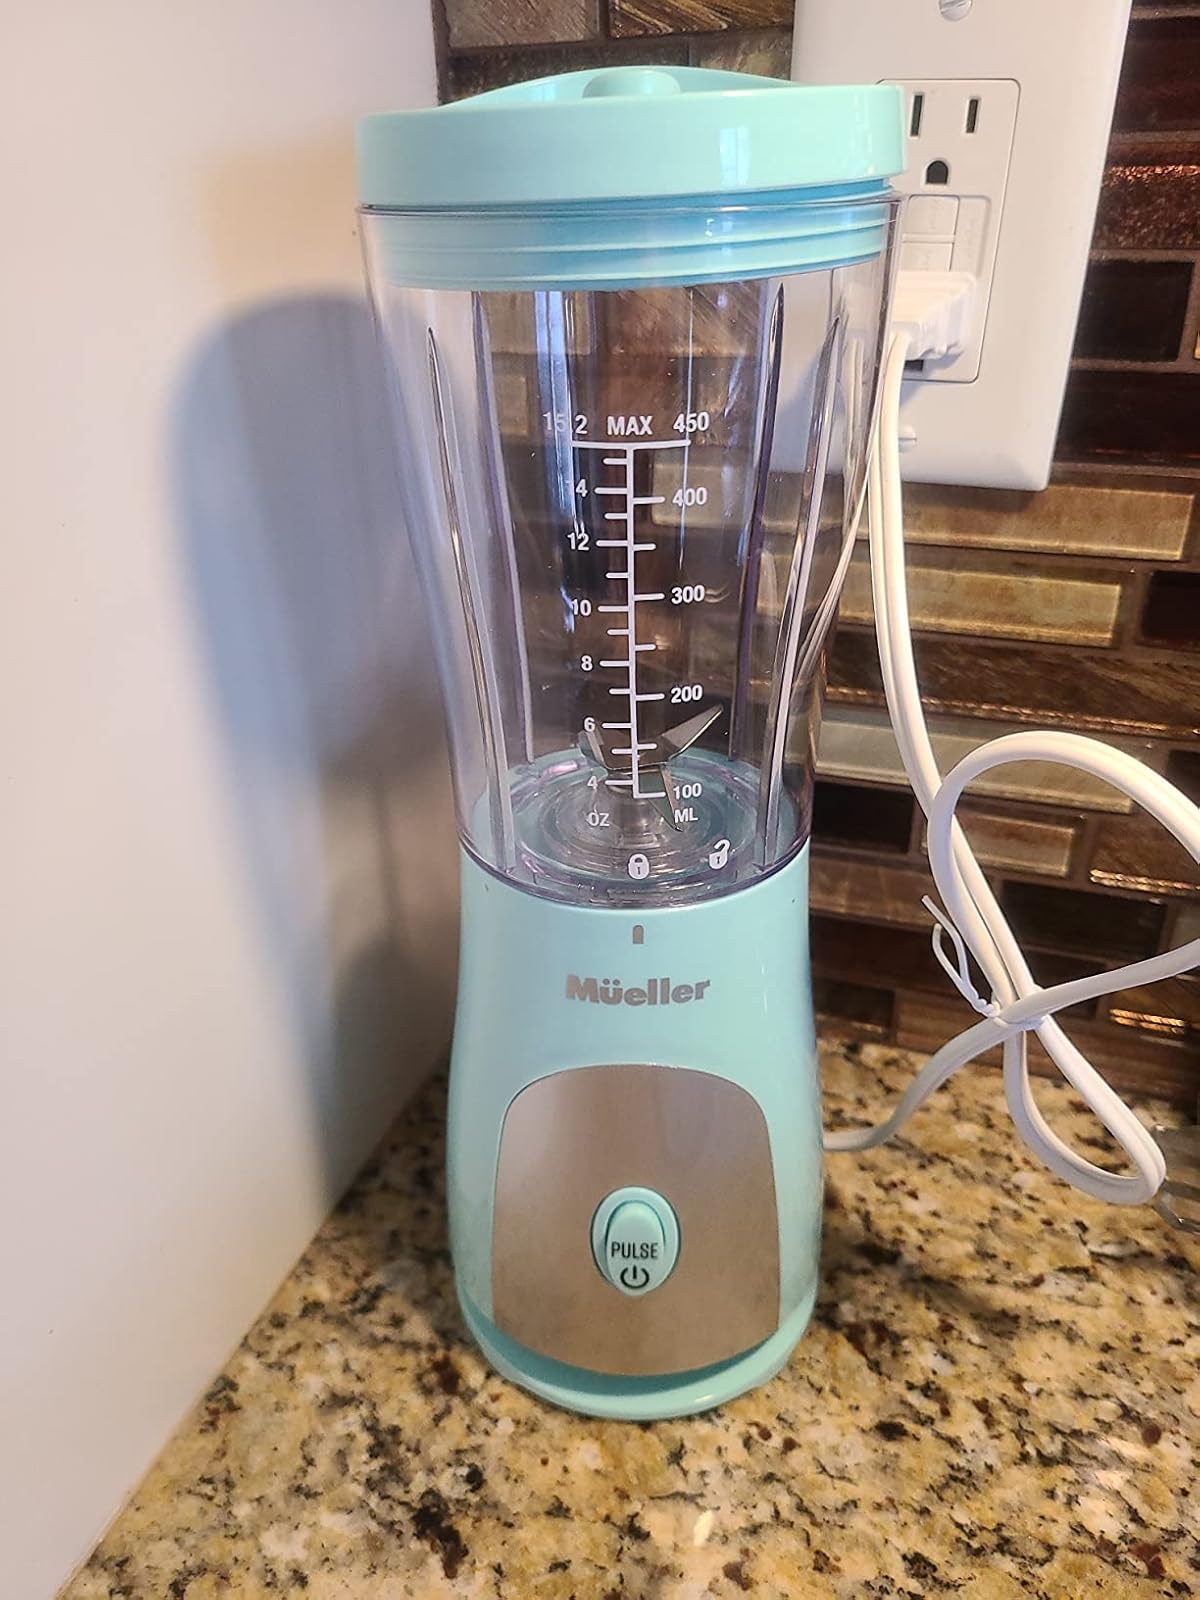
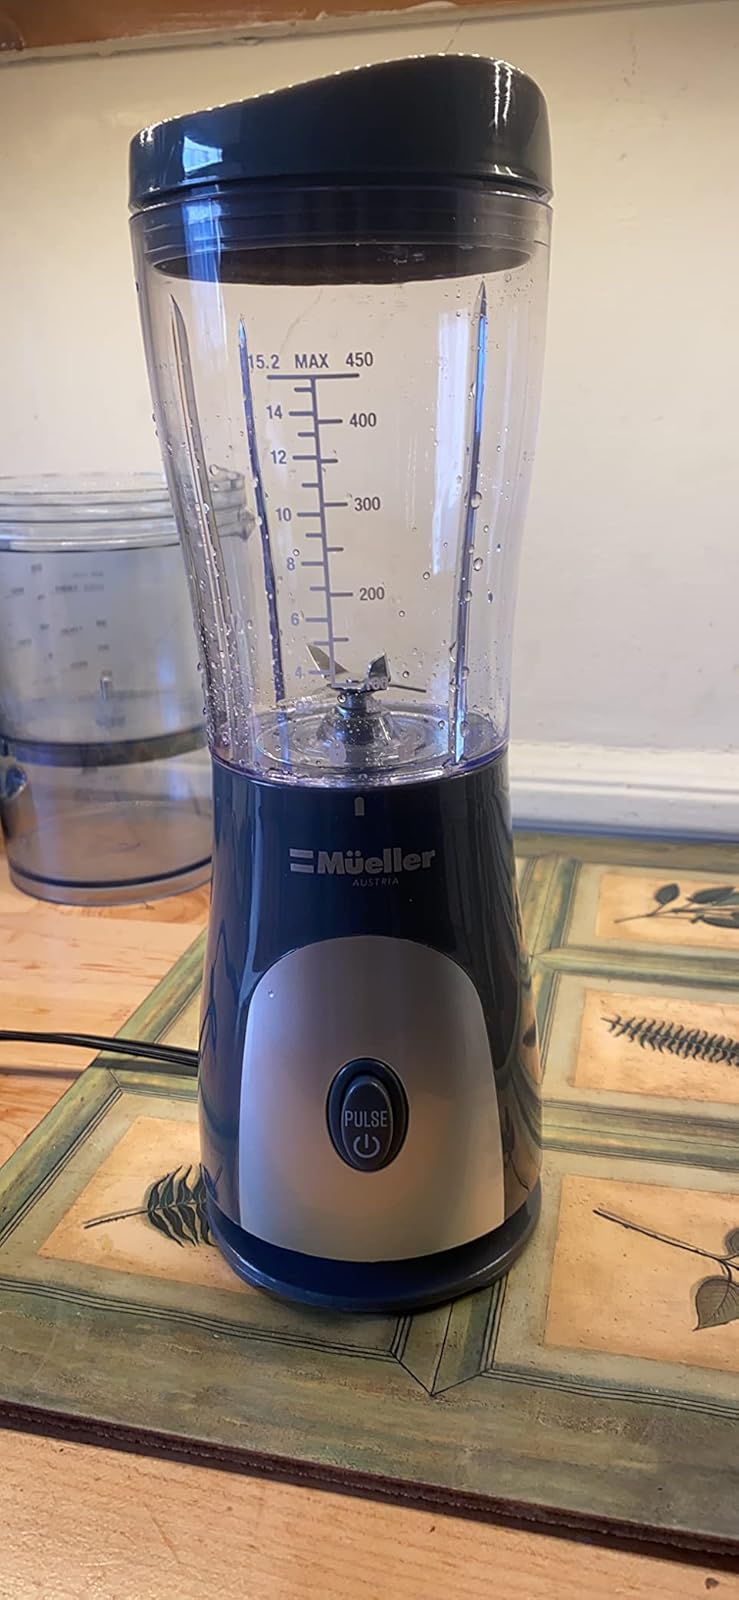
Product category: items_blender
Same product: no